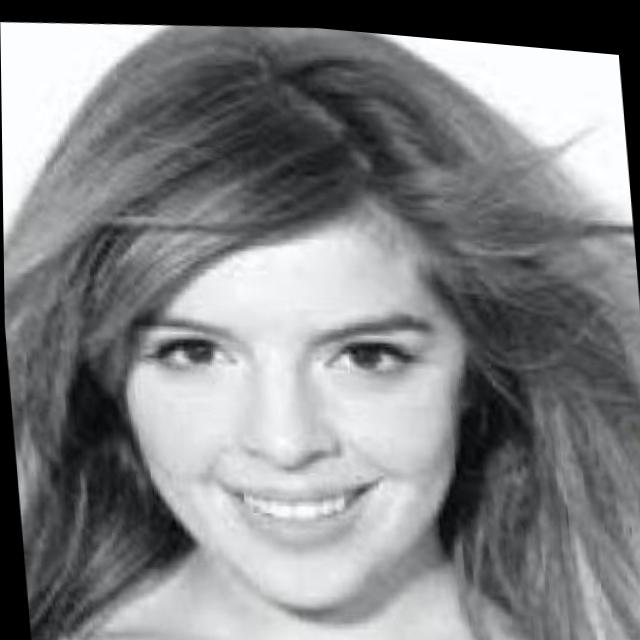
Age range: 21-44